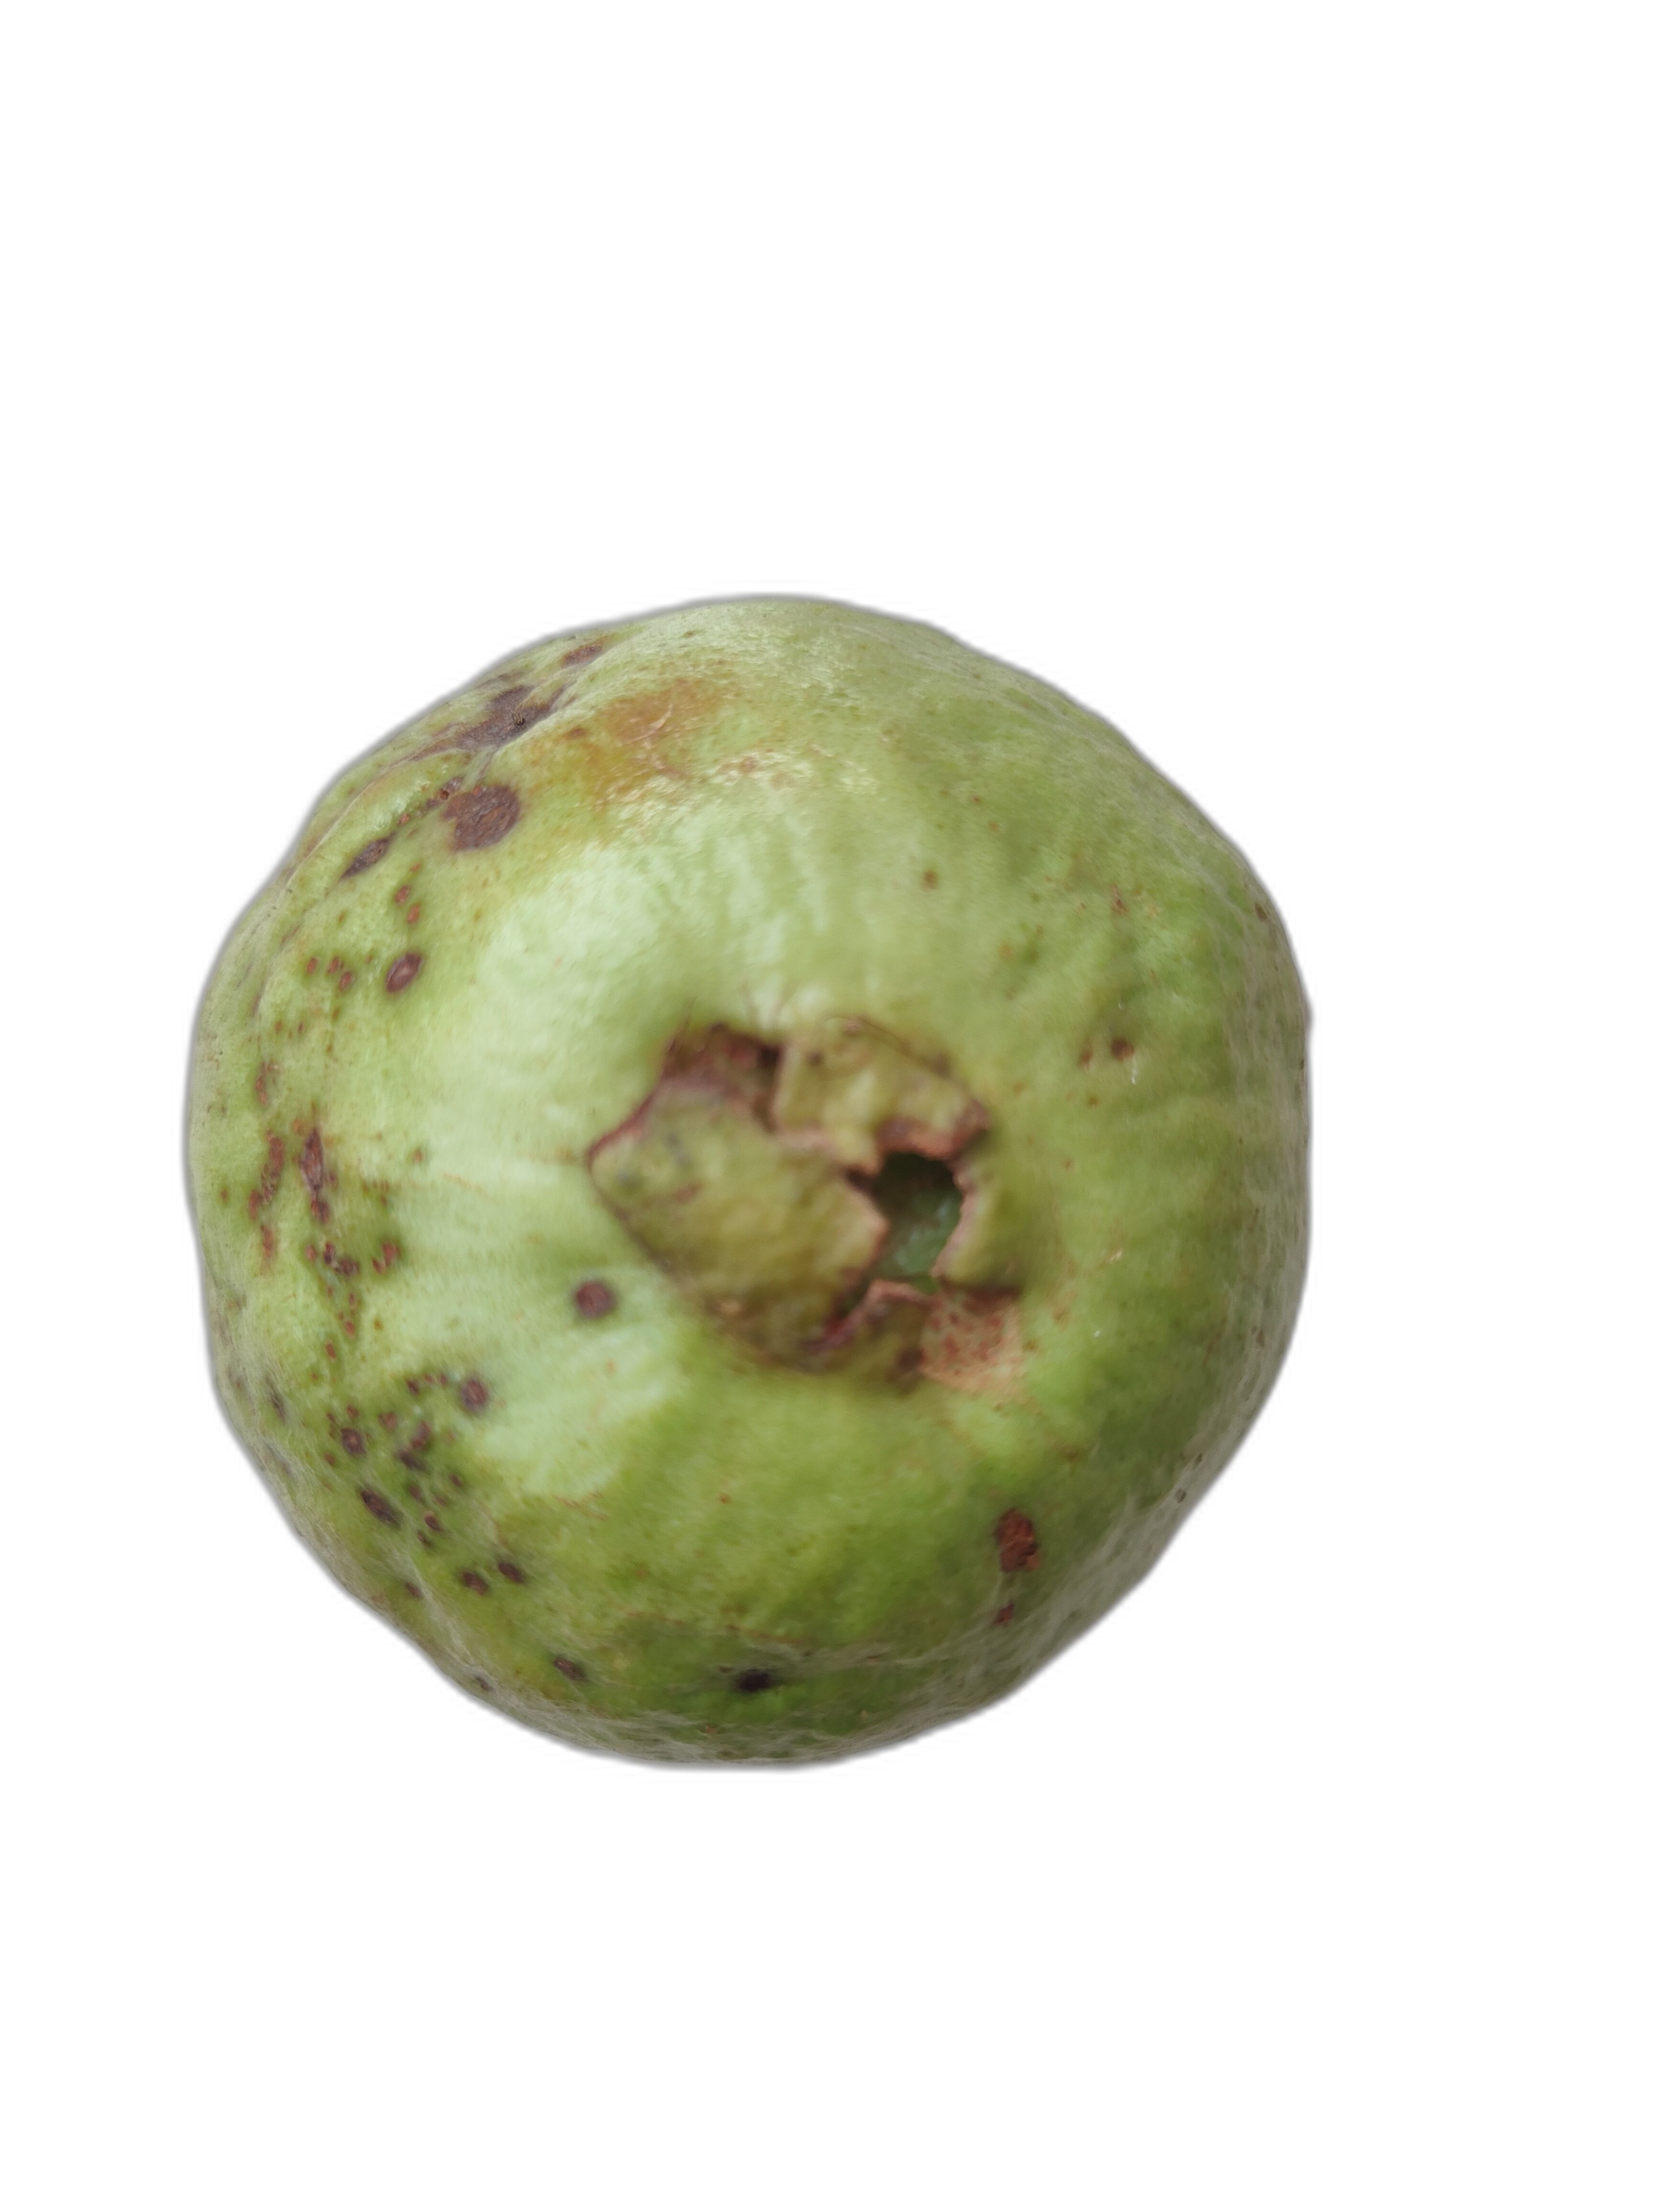
Plant part: fruit
Disease: Anthracnose